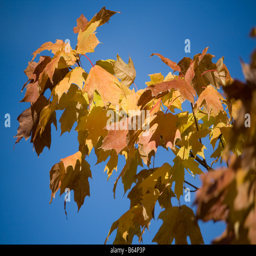
colorful maple tree leaves changing colors during the fall